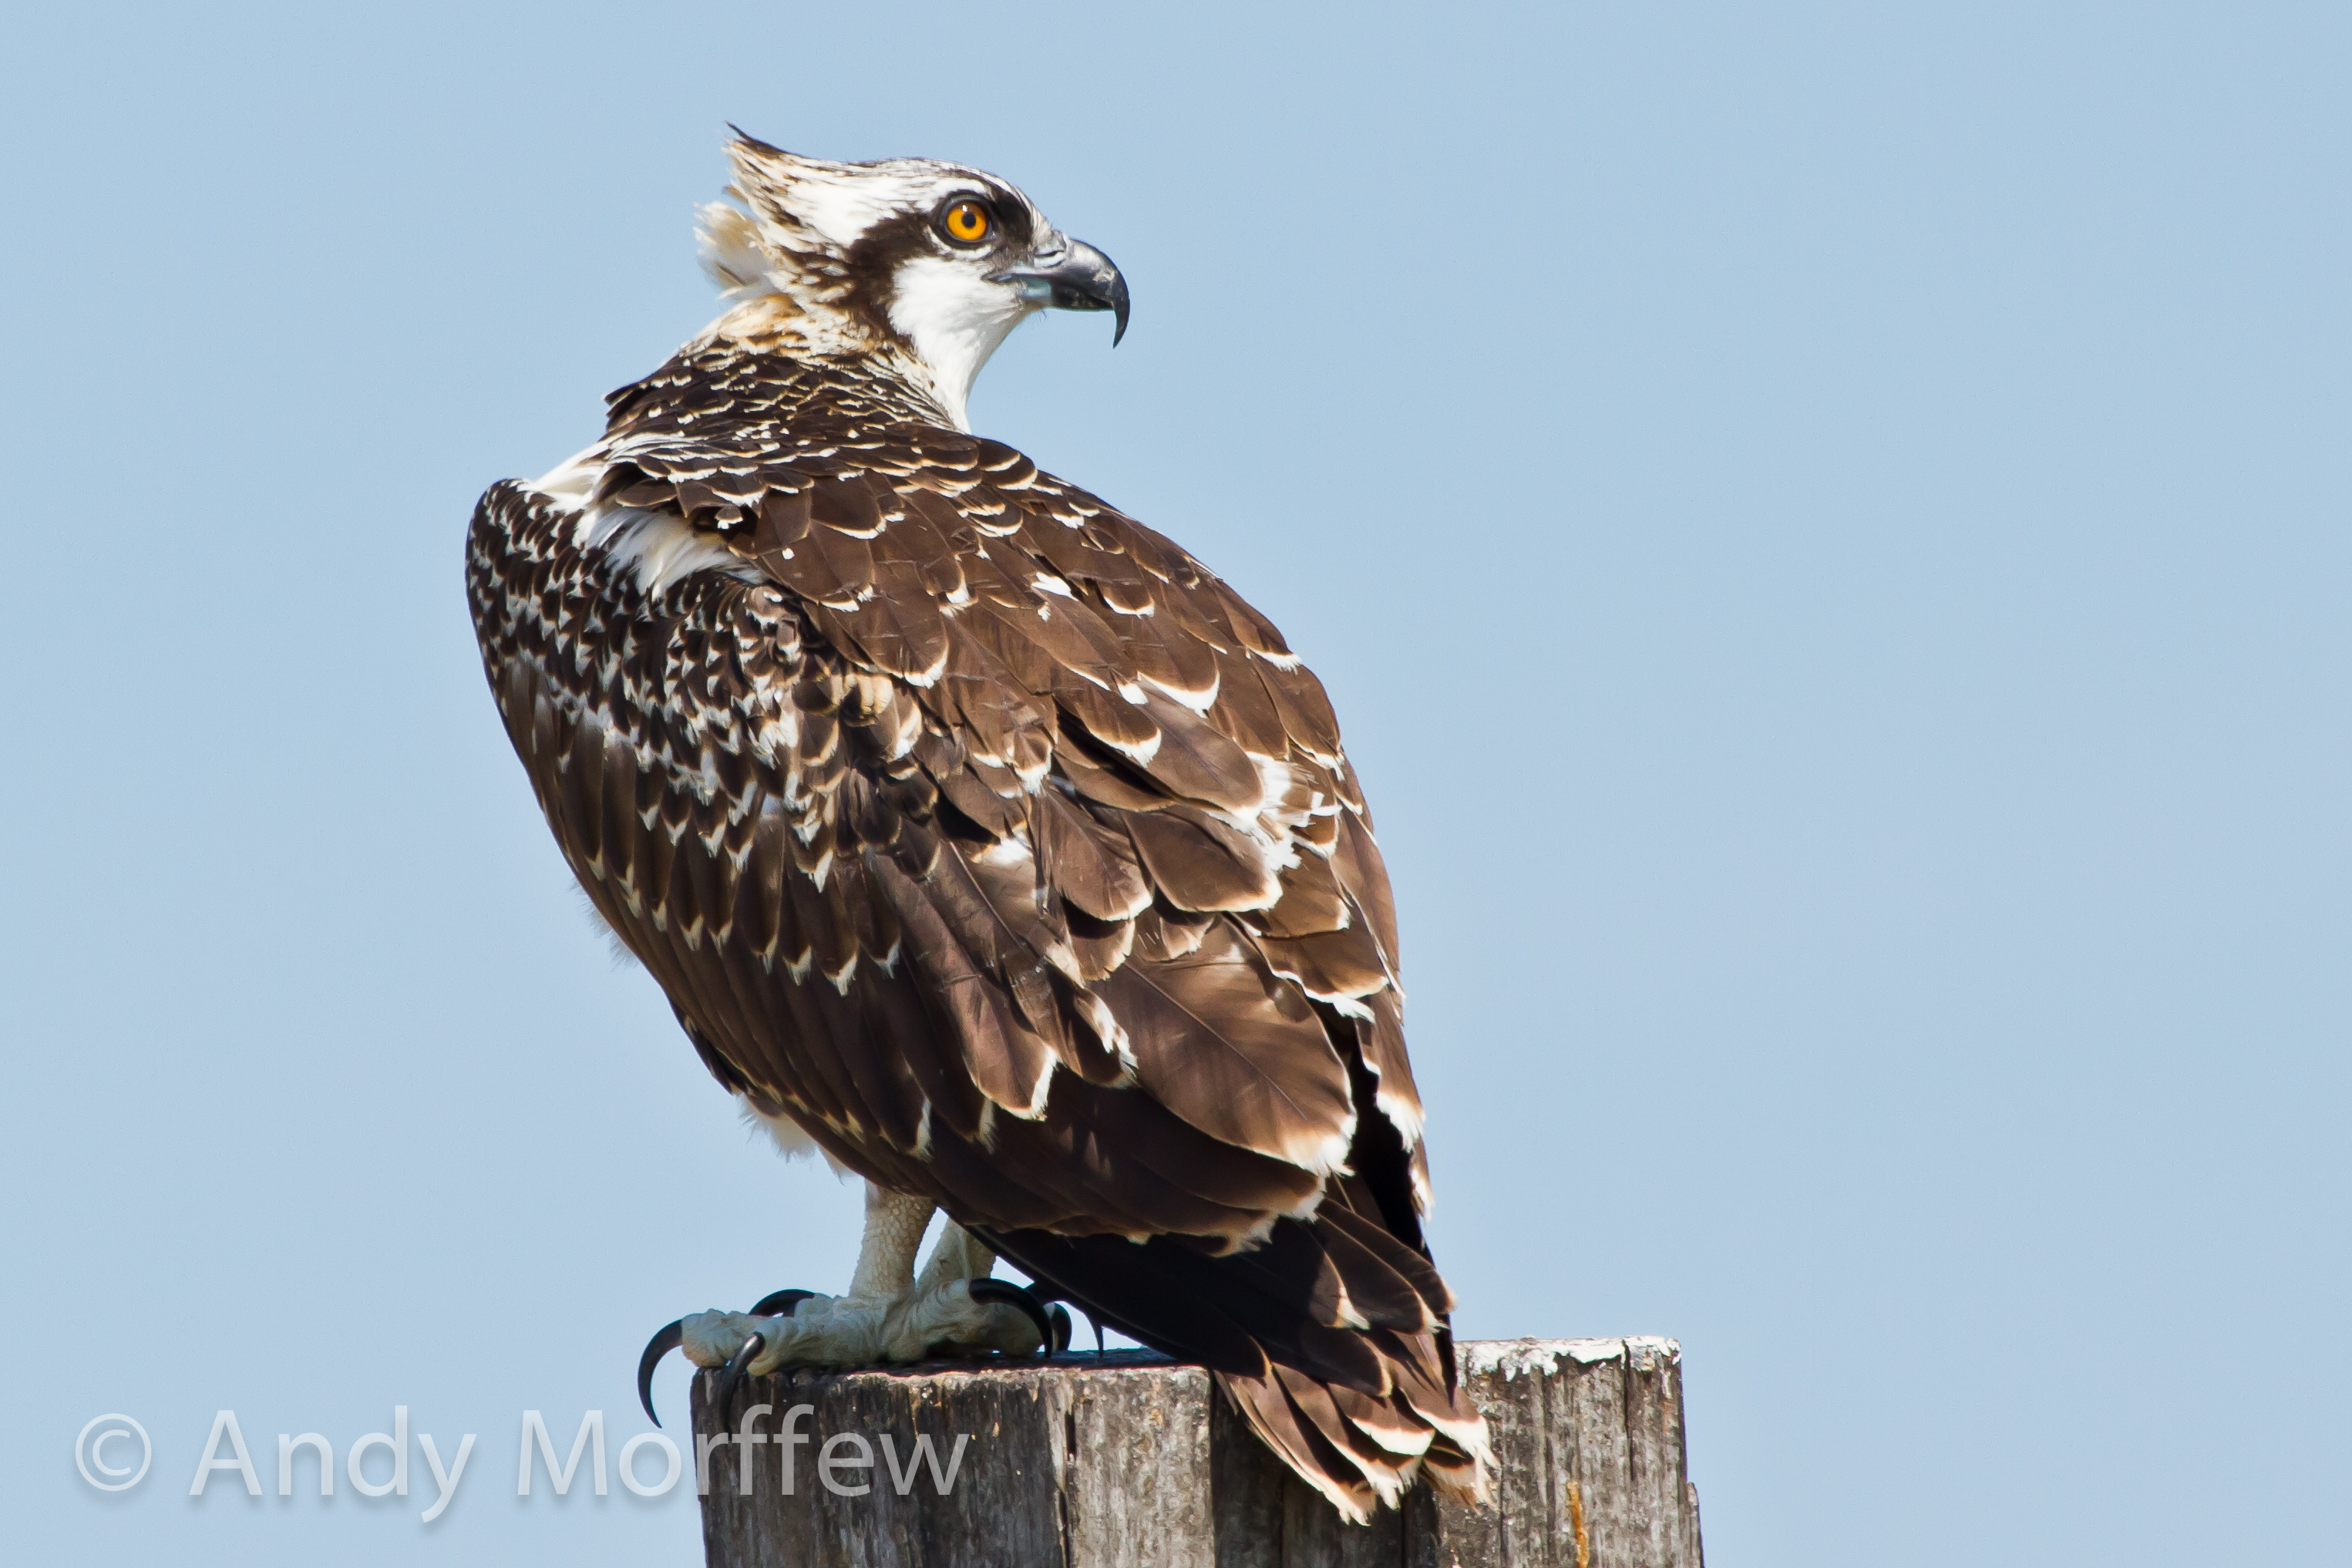
bird, wing, beak, eagle, hawk, fauna, bird of prey, bald eagle, vertebrate, falcon, buzzard, andymorffew, morffew, accipitriformes